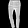
Label: Trouser